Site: brandenburg
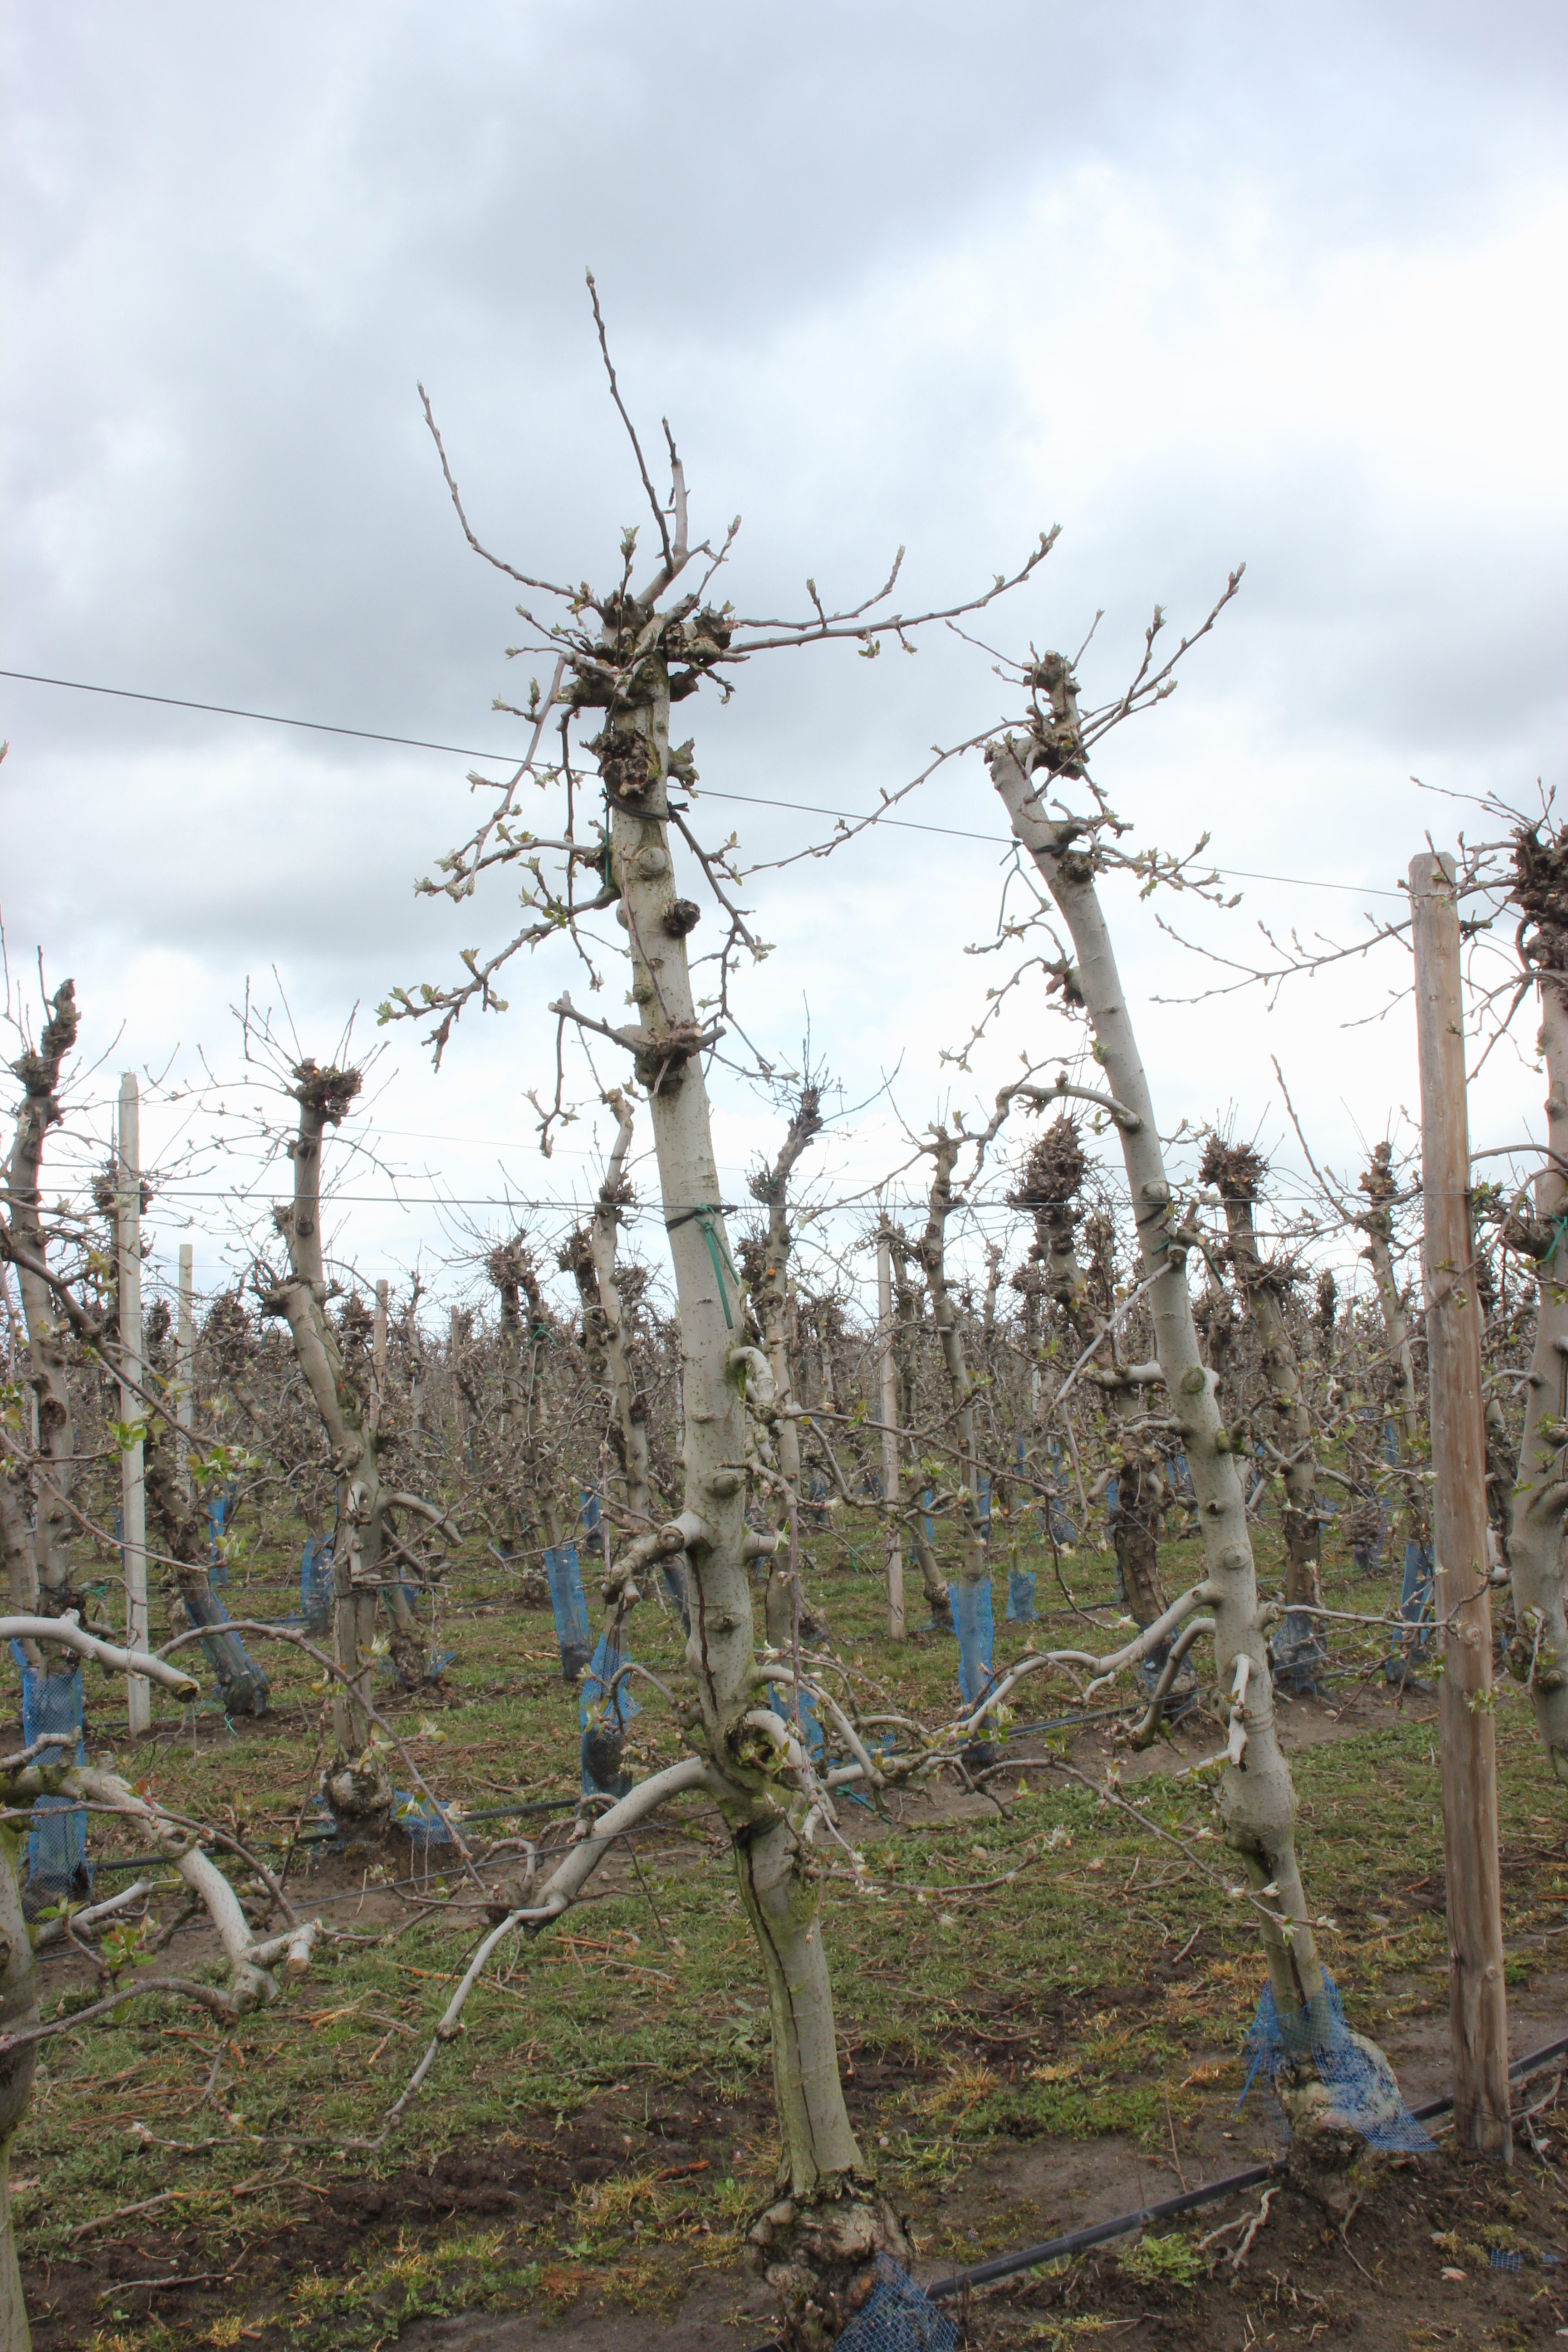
Growth stage (BBCH 55): Inflorescence emergence